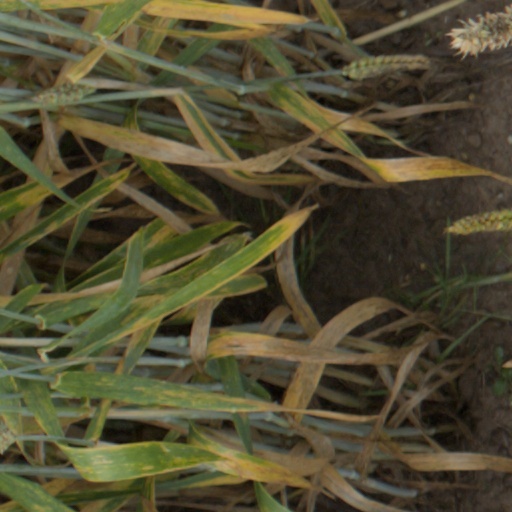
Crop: wheat